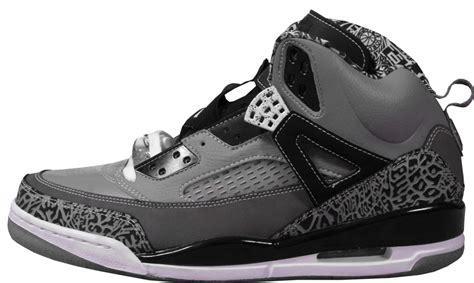
Brand: Jordan
Model: Spizike